Nicolás Peñailillo

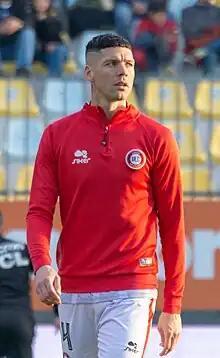
Peñailillo with Unión La Calera in 2023

Nicolás Ignacio Peñailillo Acuña (born 13 June 1991) is a Chilean football who plays as a left-back for Chilean Primera División club Deportes Limache.